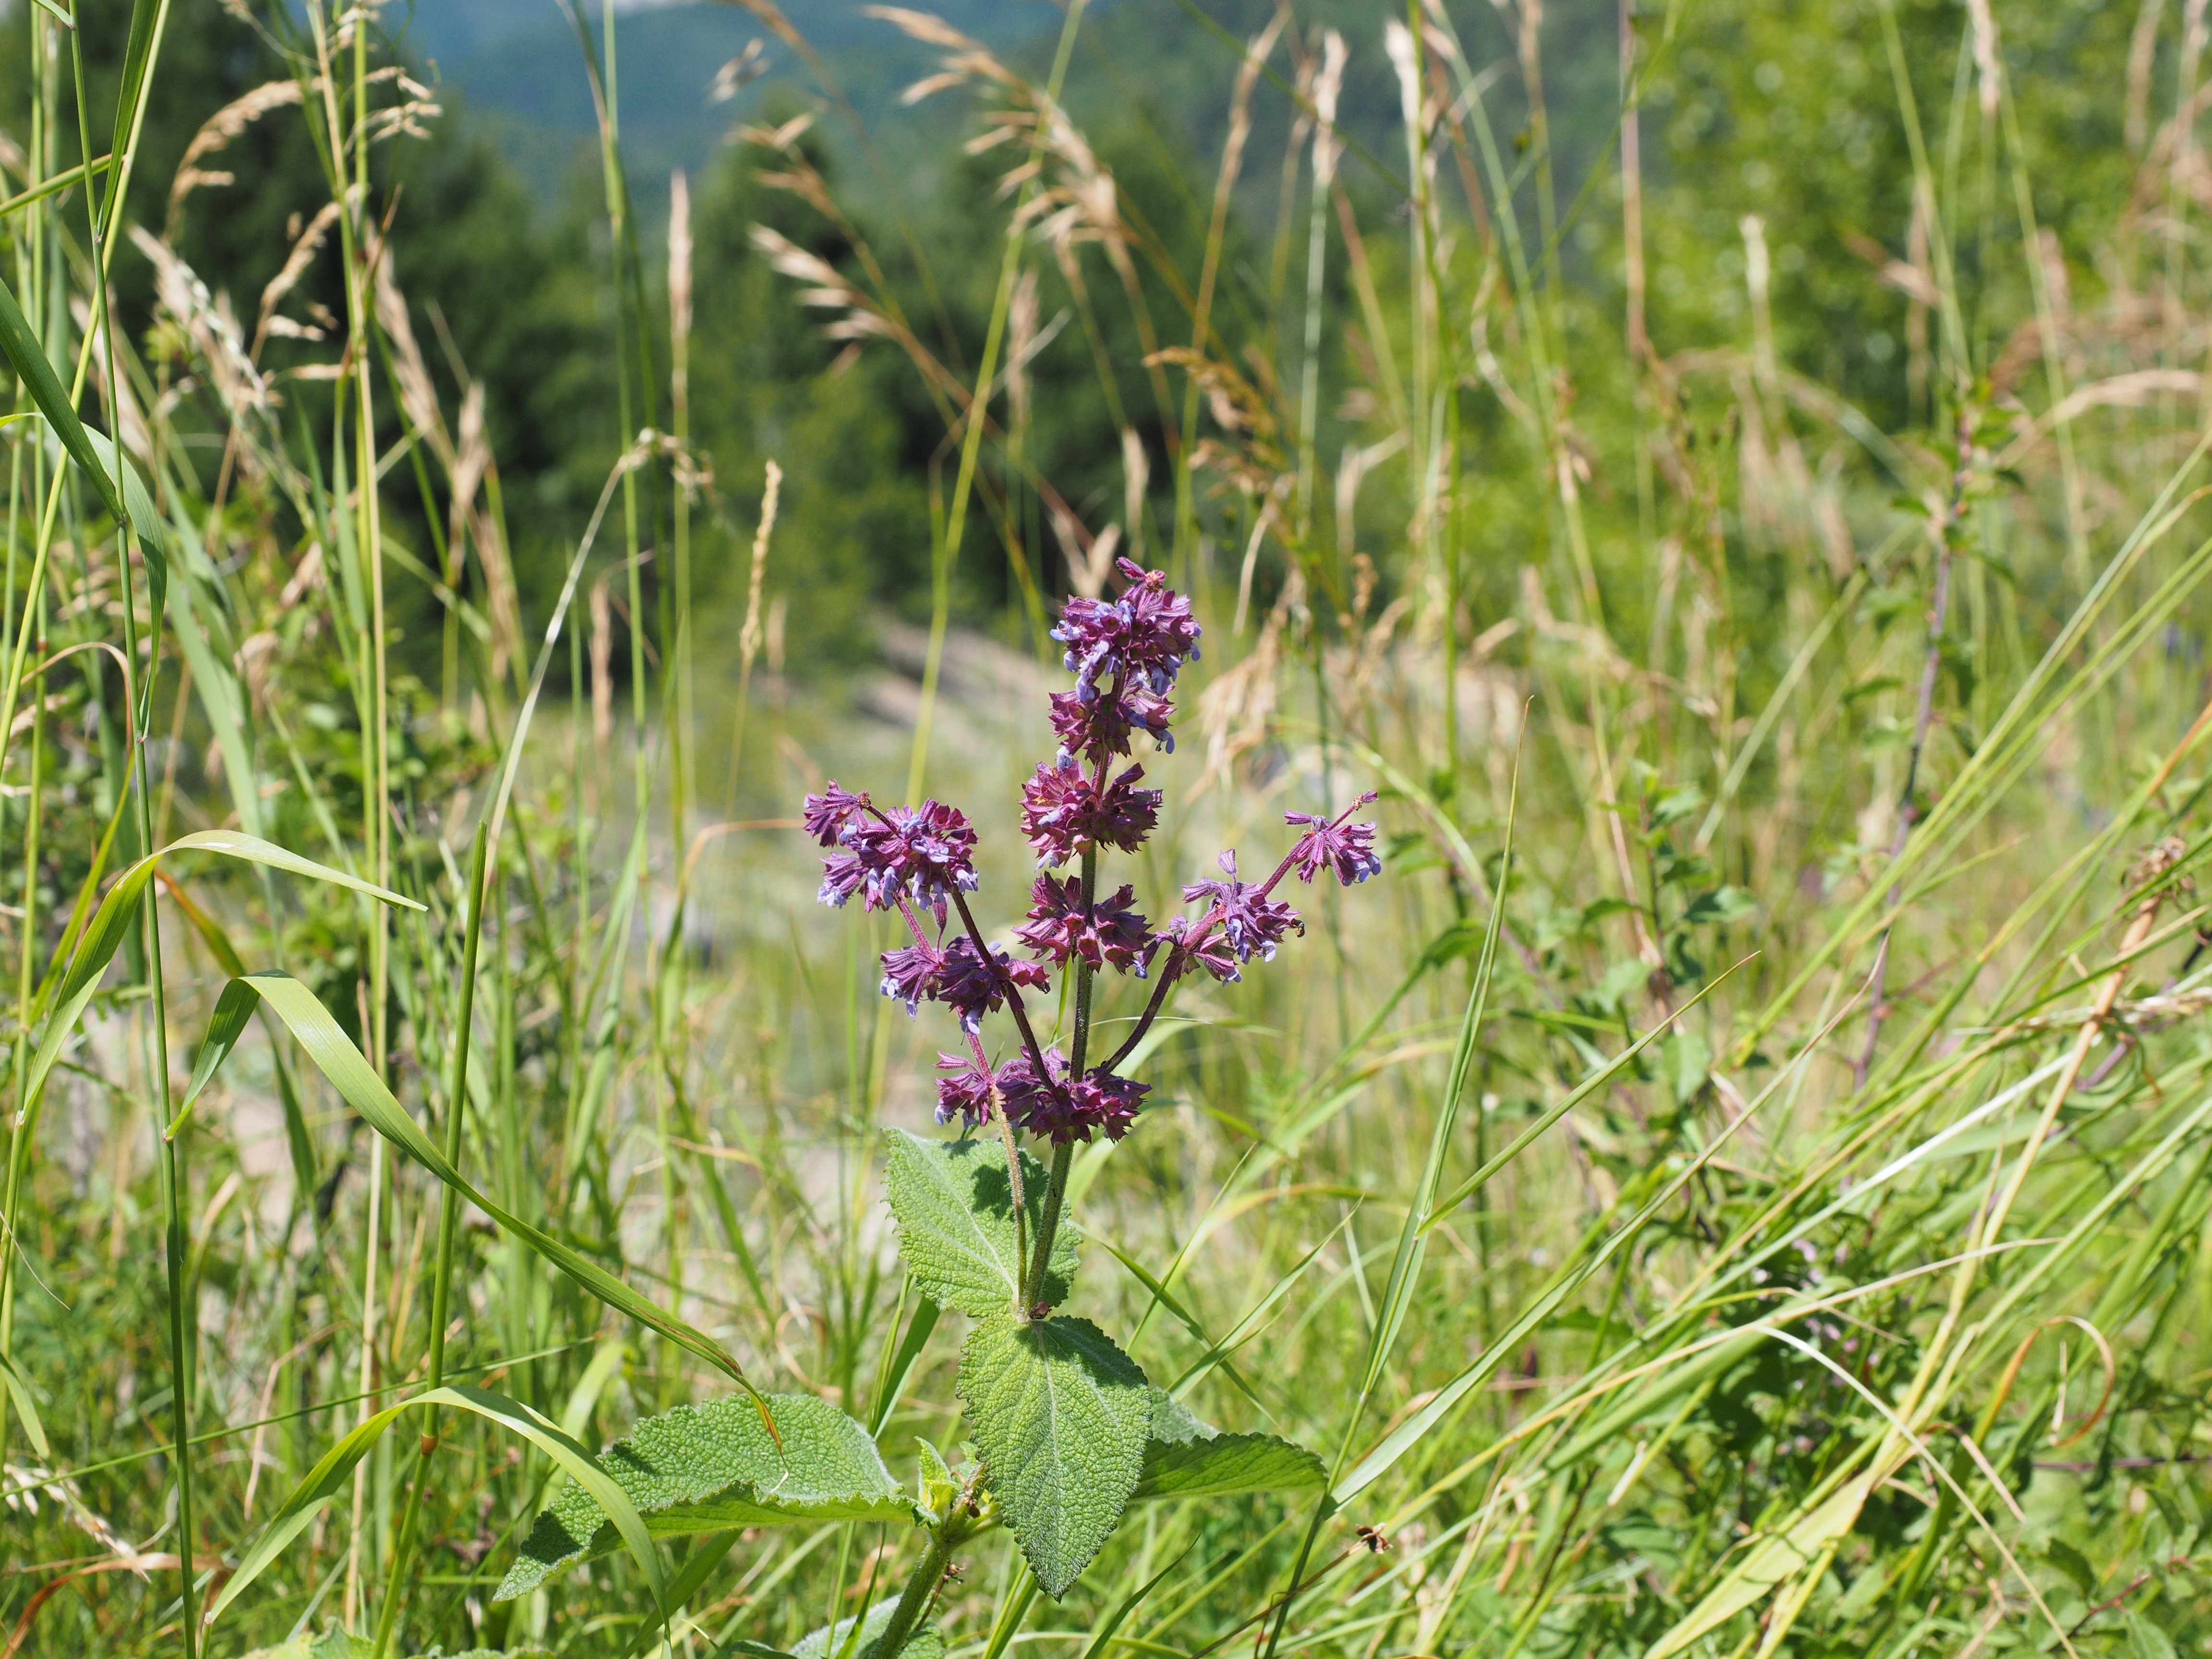
grass, plant, field, meadow, prairie, flower, purple, herb, crop, botany, flora, wildflower, flowers, wild plant, heart shaped, sage, grassland, shrub, violet, hairy, salvia, true leaves, wrinkled, reddish, bluish, inflorescence, rau, flowering plant, grassland plants, lamiaceae, herbaceous plant, bell shaped, neophyte, tubular, salvia verticillata, scheinquirlen, zygomorphe blossoms, raublatt, rough leaves, r hrig, hemikryptophyt, hairy bristly, borstig, serrated irregular, toothed, hairy scattered, lively violet, grass family, land plant